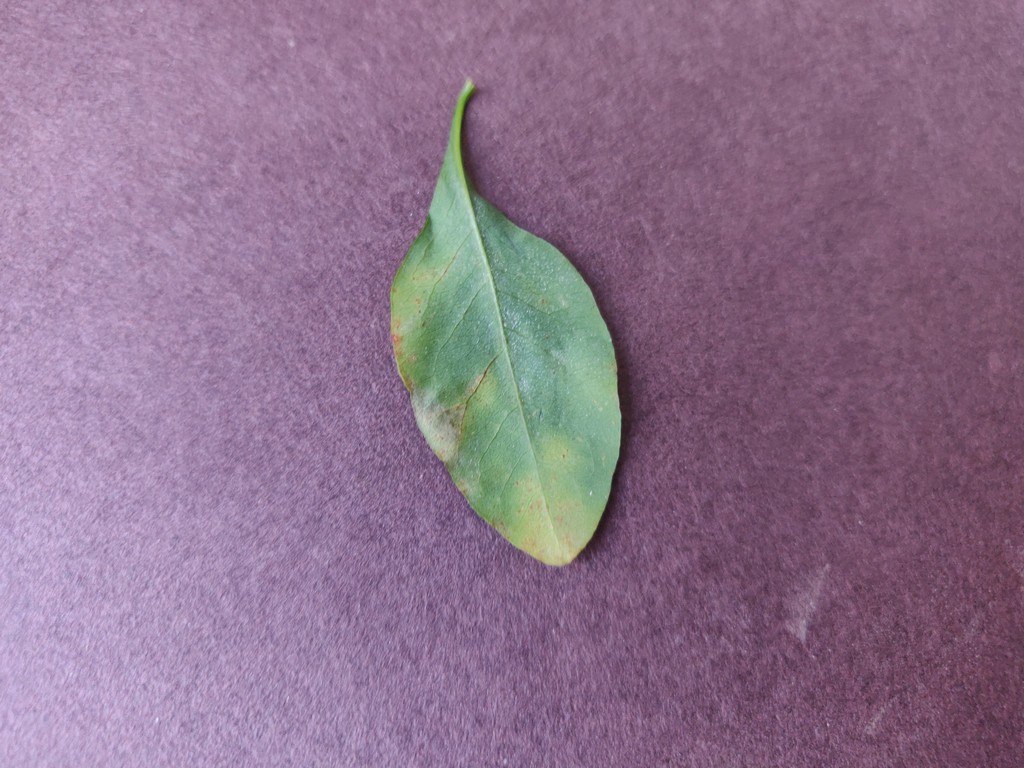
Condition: Unhealthy
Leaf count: single
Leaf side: back